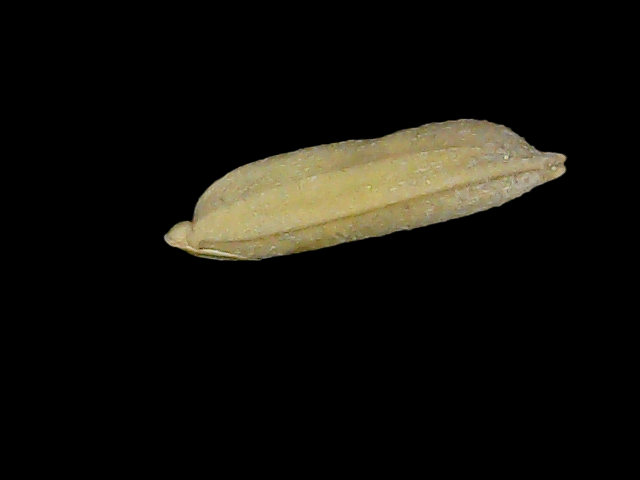
Rice variety: Bd85